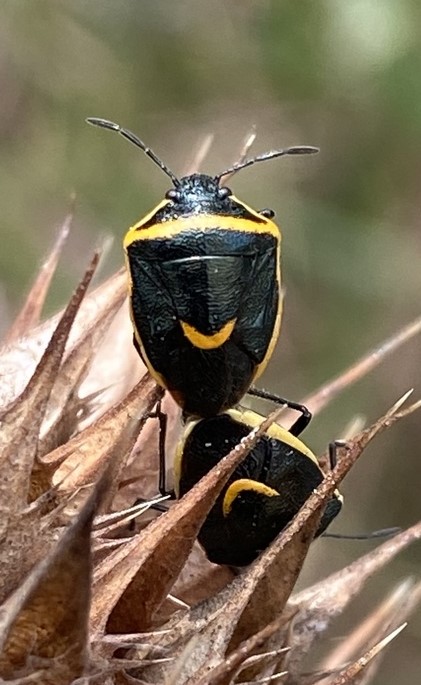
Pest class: stink_bug